Gabriel Chumpitaz

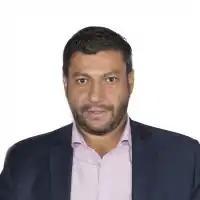

Gabriel Felipe Chumpitaz (born 8 May 1976) is an Argentine politician who is a member of the Chamber of Deputies of Argentina.